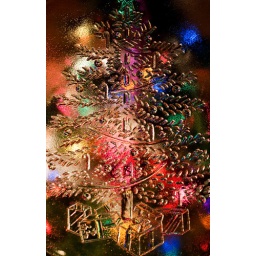
A clear textured glass Christmas platter embossed with a tree and presents photographed in front of a Christmas tree with lights.